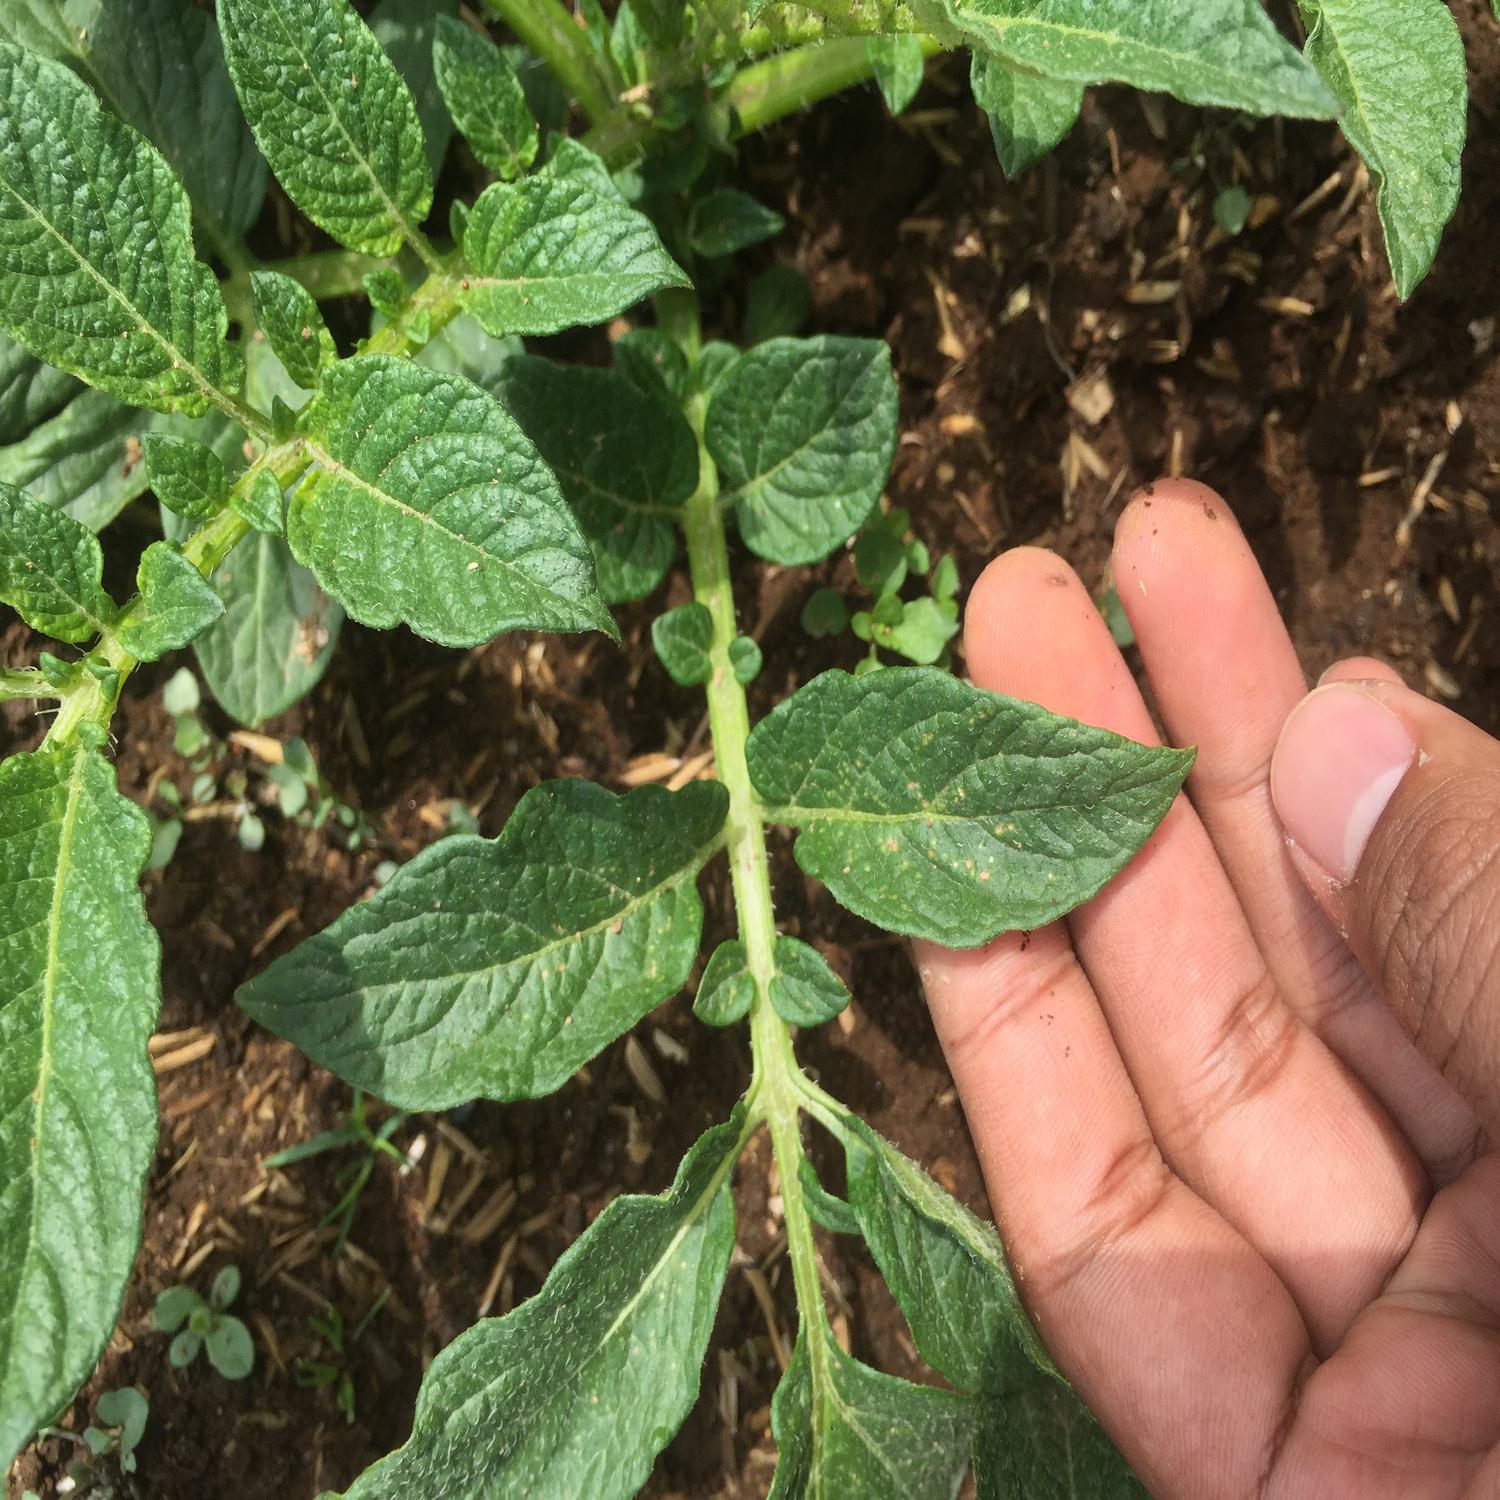
Label: Virus